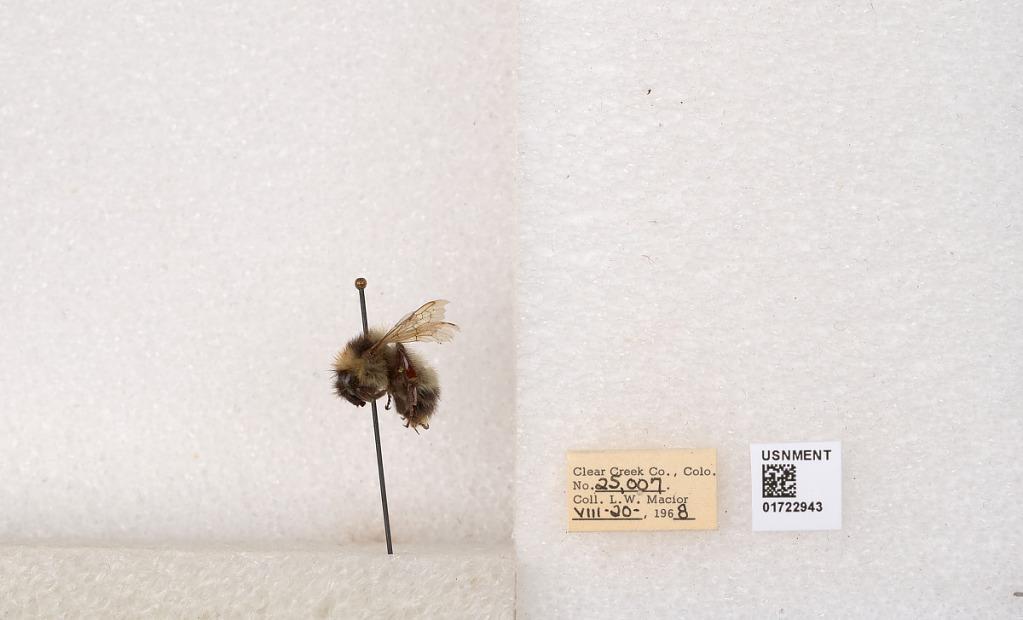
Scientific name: Bombus kirbyellus
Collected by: L. Macior
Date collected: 1968-8-20
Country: United States
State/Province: Colorado
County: Clear Creek
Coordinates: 39.6891, -105.644